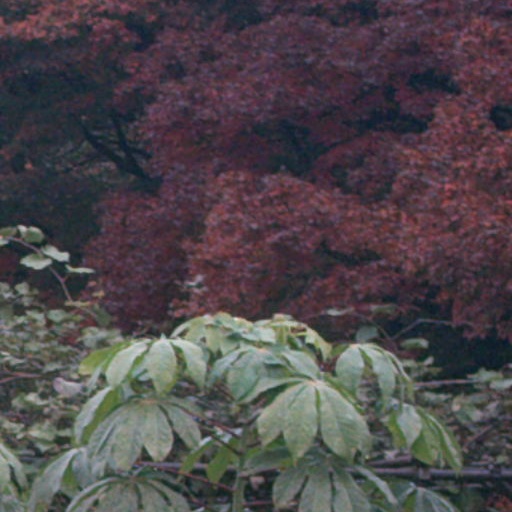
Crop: cassava